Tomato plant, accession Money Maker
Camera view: vertical (180 deg); turntable rotation: 330 degrees
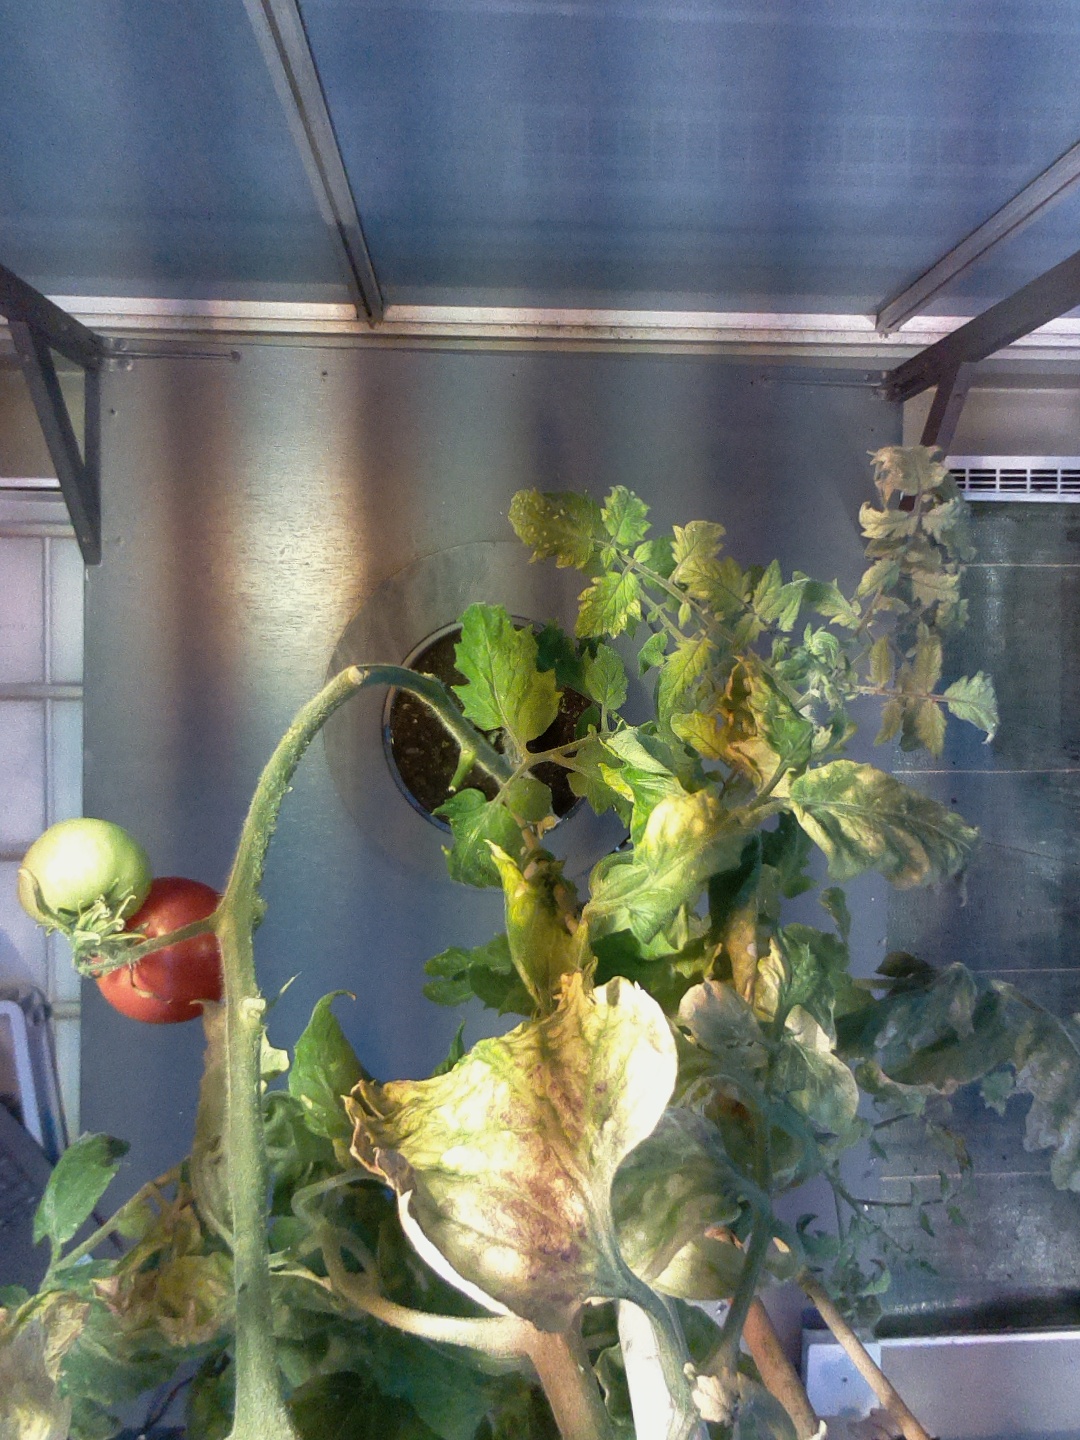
BBCH growth stage 89: 90%-100% of fruits show typical fully ripe color